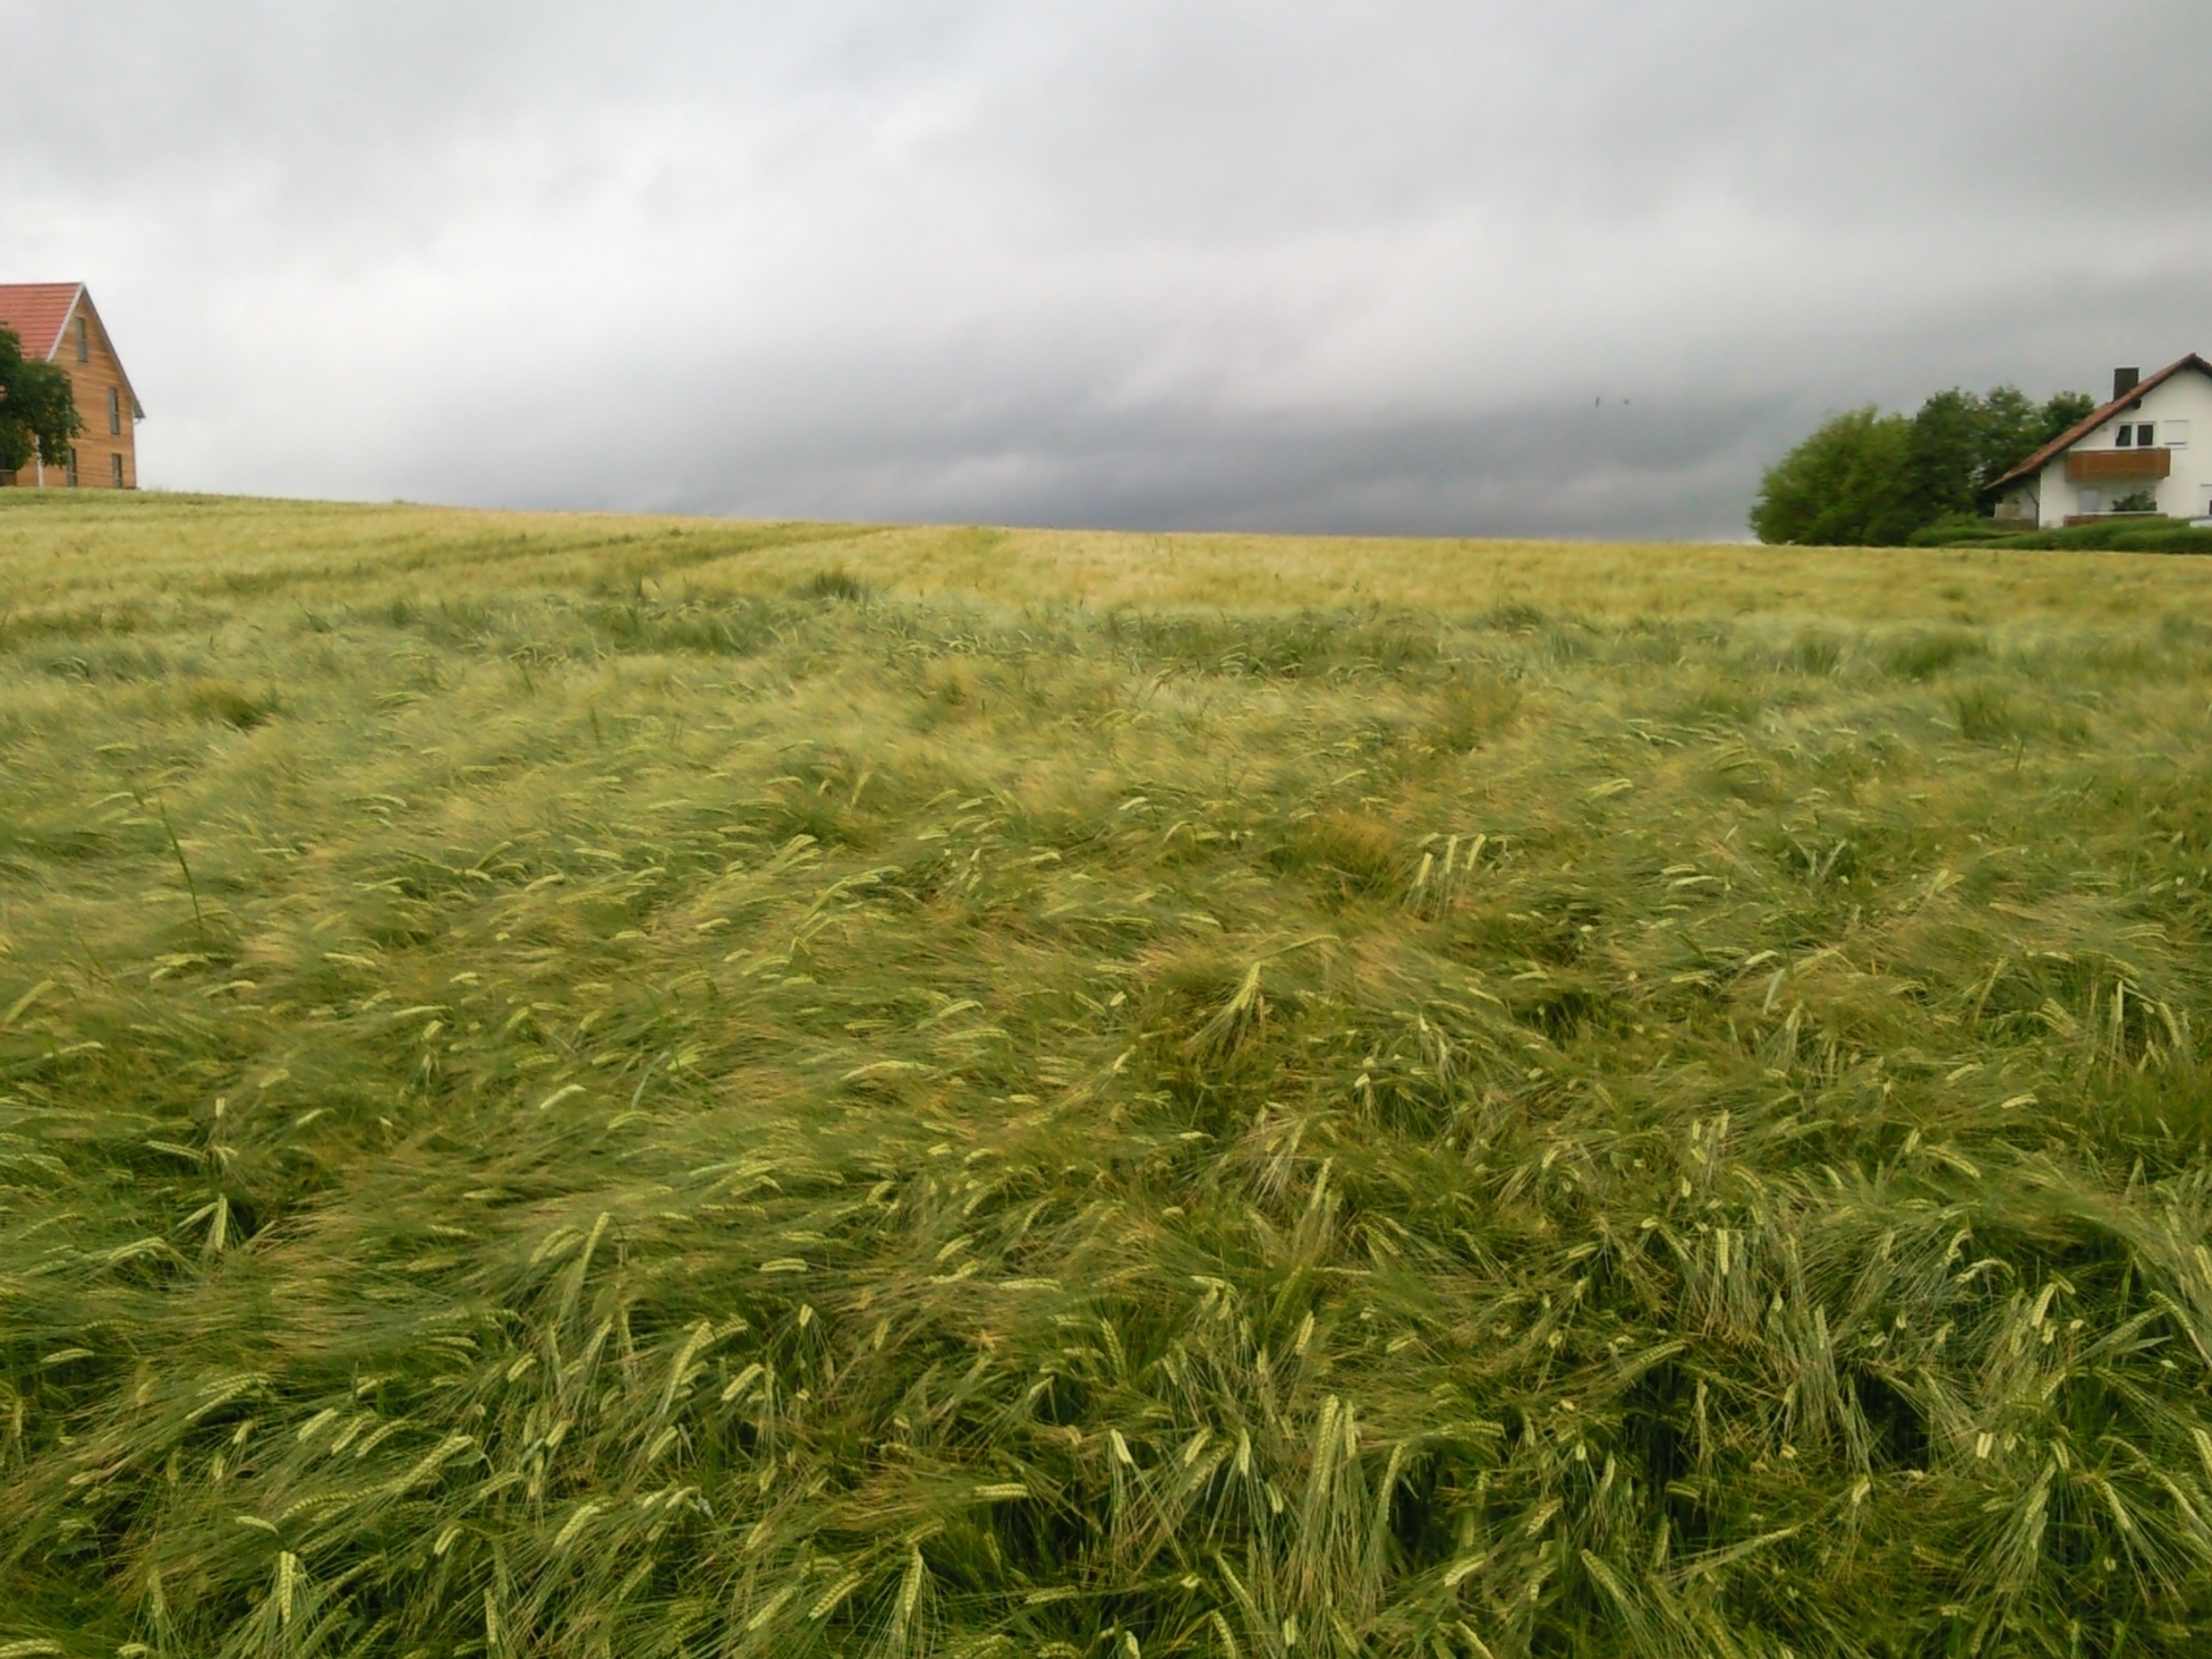
grass, plant, hay, field, lawn, meadow, prairie, hill, food, crop, pasture, soil, agriculture, plain, clouds, grassland, plantation, cereals, ecosystem, steppe, rural area, rainy weather, paddy field, after the storm, grass family